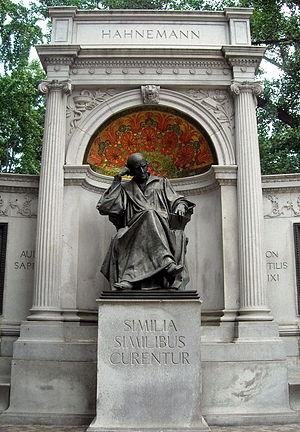
La ville de Washington compte de nombreuses sculptures en plein air. La Smithsonian Institution en compte près de 900 dans son inventaire. En plus des plus célèbres monuments et mémoriaux de la capitale, de nombreuses personnalités reconnues comme des héros nationaux ont été honorées, à titre posthume, une statue les représentant dans un parc ou une place publique. Certains de ces personnages de l'histoire américaine sont représentés plusieurs fois dans la capitale. Abraham Lincoln, par exemple, est représenté par au moins trois sculptures, dont celles au Lincoln Memorial, au Lincoln Park, et à l'ancienne Cour supérieure du district de Columbia. Plusieurs personnalités internationales, telles Mohandas Karamchand Gandhi, ont également été immortalisées par des statues. D'autres figures humaines ne font référence à aucun personnage historique telle par exemple la statue de la Liberté qui ne doit pas être confondue avec la statue de la Liberté à New York, statue allégorique de 19 ½ pieds de haut qui repose au sommet du dôme du Capitole.